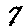
Label: 7